Pangolin trade

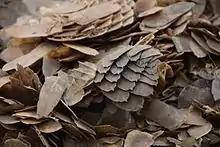
Confiscated pangolin scales set to be destroyed in Cameroon in 2017

Pangolins play a number of roles in traditional African medicine, and a larger number of the animals' parts have a purpose. For example, a study of pangolin use in Kumasi, Ghana, found examples for 13 body parts.